Act of Settlement 1701

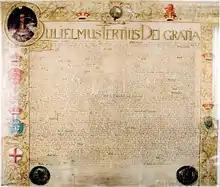
Facsimile of the Act of Settlement sent to Electress Sophia of Hanover

The act played a key role in the formation of the Kingdom of Great Britain as, though England and Scotland had shared a monarch since 1603, they had remained separately governed countries, with the Act catalysing the Union of England and Scotland. However, the Parliament of Scotland was more reluctant to abandon the House of Stuart, members of which had been Scottish monarchs long before they became English. Moreover, the Act also placed limits on both the role of foreigners in the British government and the power of the monarch with respect to the Parliament of England, though some of those provisions have been altered by subsequent legislation.